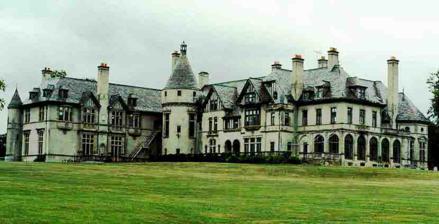
Building: Seaview Terrace
Country: United States of America
Year built: 1925
Privately owned mansion in Newport, Rhode Island Seaview Terrace Carey Mansion View from the southeast Former names Burnham-by-the-Sea Stoneleigh-Burnham School General information Architectural style Châteauesque Location Newport, Rhode Island Address Ruggles & Wetmore Avenues Coordinates 41°28′03″N 71°18′13″W / 41.467603°N 71.30363°W / 41.467603; -71.30363 ( Site of Carey Mansion Newport, Rhode Island ) Construction started 1923 ( 1923 ) Completed 1925 Client Edson Bradley Owner Privately owned Design and construction Architect(s) Howard Greenley Seaview Terrace , also known as the Carey Mansion , is a privately owned mansion located in Newport, Rhode Island . It was designed in the Châteauesque style based on the French chateaux of the 16th century, and completed in 1925. It was the last of the great  "Summer Cottages" constructed and is the fifth-largest of Newport's mansions, after The Breakers , Ochre Court , Belcourt Castle , and Rough Point . The television show Dark Shadows used its exterior as the fictional Collinwood Mansion . Part of the main house and some of the outbuildings were leased to Salve Regina University until recently. History From the 1850s to the early 20th century, fashionable wealthy families built elaborate mansions in Newport to be used for entertaining during the summer season. Seaview Terrace Seaview Terrace and hedge . In 1907, whiskey millionaire Edson Bradley built a French-Gothic mansion on the south side of Dupont Circle in Washington, D.C. It covered more than half a city block, and included a Gothic chapel with seating for 150, a large ballroom, an art gallery, and a 500-seat theatre—90 feet by 120 feet, and several stories tall, completed in 1911—known as Aladdin's Palace. In 1923, Bradley began disassembling his Washington, D.C. mansion and relocating it to a Newport property at Ruggles and Wetmore avenues. "Sea View", the 1885 Elizabethan-Revival mansion already on the site, was incorporated into the design, and lent its name to the new chateau. Work on the exterior continued for two years, and required the use of many railroad cars and trucks. Rooms that had been imported intact from France and installed in Washington, D.C. twenty years earlier were moved again and reassembled in Newport, and the new building was constructed around them. When the interiors were completed in 1925, there were 17 rooms on the first floor, 25 on the second, and 12 on the third. It is believed to have been one of the largest buildings to be moved in this manner. Seaview Terrace cost over $2,000,000 to build. The main house featured turrets, stained-glass windows, high arching doorways and, in keeping with its seaside location, shell motifs. The American League of Architects awarded Bradley's architect, Howard Greenley , a 1928 medal for the chateau. Bradley's wife, Julia Williams Bradley, died in August 1929, and her funeral was held in the house's chapel.  Edson Bradley spent five more summers at the mansion before his death in 1935. The Bradleys' daughter, Julie Bradley Shipman, took over the estate and lived there until 1941. Her  husband, the Right Reverend Herbert Shipman , Episcopal Bishop of New York, died in 1930. She vacated the house after a dispute with the City over non-payment of three years' back taxes. During World War II , the house was used by the U.S. Army as officers' quarters. In 1949 the property was sold for only $8,000. Private schools In 1950, the property became an exclusive all-girl summer boarding school, and was renamed "Burnham-by-the-Sea". The house was owned and the summer school run by Mr. and Mrs. George Waldo Emerson. During the academic year, Mrs. Emerson was a headmistress for the Mary Burnham School for Girls in Northampton, Massachusetts . In 1968, the Mary Burnham School merged with the Stoneleigh Prospect Hill School to become the Stoneleigh-Burnham School , but the summer school continued to be run by the Emersons until they sold Seaview Terrace. During the regular school year, the school operated as Newport School for Girls. In 1971 and 1972, Seaview Terrace also was home for The New School, grades 2 through 8. Headmaster for the New School was Fr. Toller Cranston. Filming From 1966 to 1971, the Gothic horror soap opera Dark Shadows used Burnham-by-the-Sea as the exterior set for the fictional Collinwood Mansion , which in turn inspired the depiction of the Kingston Mansion in the "What the Hex Is Going On?" episode of Scooby-Doo, Where Are You! . During the summer of 1973 the movie The Great Gatsby was filmed next door. All the children at the school, who had a 9 pm curfew, spent the evenings listening to the filming of the cars driving up and down the old Oelrichs property, Rosecliff . Carey Mansion In 1974, Millicent and Martin T. Carey of New York, purchased the mansion. Being one of the largest of Newport's mansions, the Careys were faced with large costs for upkeep. The main house and gatehouse were leased to Salve Regina University , which renamed it the Carey Mansion. The former stables were also leased as a dormitory for Salve Regina, which renamed it "Seaview". The mansion's Drawing Room, used by the university for performances and practice, was renamed Cecilia Hall, for the patron saint of music ( Saint Cecilia ). During the 1980s Seaview Terrace housed the American syndicate of the America's Cup . On August 31, 2009, Salve Regina University terminated the lease with the Carey family. The Careys' daughter, Denise Anne Carey, an architect from New York, currently lives there. Fire On February 28, 2024 a fire destroyed parts of Carey Mansion. The Syfy network featured the mansion in the first season, second episode of its paranormal reality show Stranded on March 6, 2013. Seaview Terrace was featured on Travel Channel 's Ghost Nation , on October 31, 2020. Seaview Terrace is privately owned and is not open for tours or tourist visits. Features Whispering gallery Cecilia Hall features a whispering gallery , an elliptical room reminiscent of Saint Paul's Cathedral , in which a person standing at one of the foci can hear the slightest whisper uttered at the other. Stained glass The Flagellation (circa 1544–47) was an early-Renaissance stained-glass window designed for Milan Cathedral . It was part of a series portraying the Passion of Christ, and believed to have been made in the workshop of Currado Mochis da Colonia. The window was bought by Edson Bradley for the house when it was located on Dupont Circle, and may have once been owned by Stanford White . Estey organ Carey Mansion's pipe organ, Opus 2140, was made by Jacob Estey of Estey Organ Company, Brattleboro, Vermont . It has a Tremolo Electric Detached Console Automatic Player which includes Great pipes, Swell, and multiple pedals. It is no longer operational, and the console is missing. Hedge Carey Mansion has never throughout its history had any sort of rigid fencing or wall surrounding the property. There are two main gateposts, but around most of the rest of the property a decorative hedge is used, rather unsuccessfully, to keep people away, making it the largest of its kind in Newport with such a characteristic. There is a short length of five foot (1.5 meter) high fencing along the western edge dividing the property from Fairlawn (AKA Salve's Young Building). The fence runs between the Fairlawn carriage house and Seaview's gate house from Ruggles Avenue to approximately 150 feet from the southwestern corner of the Seaview property. References